Greg LeMond

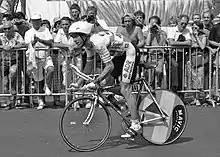
LeMond starts the final time trial of the 1989 Tour de France

After struggling in the 1989 Paris–Nice early-season race and failing to improve his condition, LeMond informed his wife Kathy that he intended to retire from professional cycling after the 1989 Tour de France. LeMond had some flashes of form with sixth overall in Tirreno–Adriatico and in the two-day Critérium International, sharing an escape with Fignon, Indurain, Mottet, Roche, and Madiot and finishing fourth overall. He started the 1989 Giro d'Italia in May as preparation for the Tour to follow, but struggled in the mountains and was not in contention for any of the leaders' jerseys before the final individual time trial into Florence. LeMond placed a surprising second there, more than a minute ahead of overall winner Laurent Fignon. LeMond attributed some of his improvement to an anti-anemia treatment he received twice during the race.